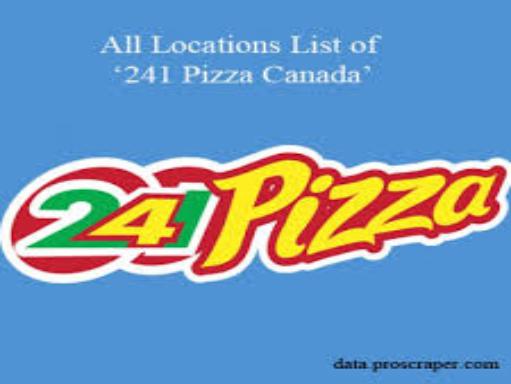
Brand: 241 Pizza
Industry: Food